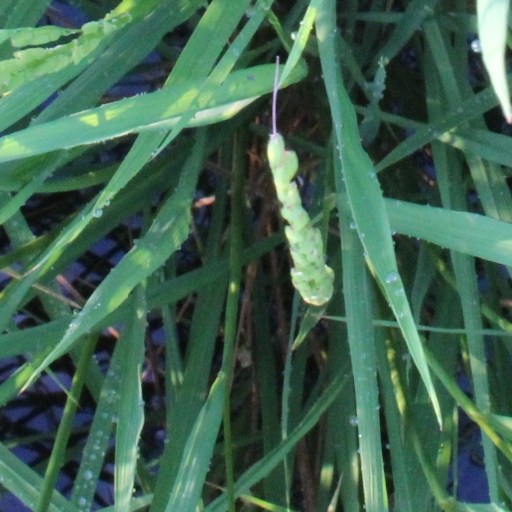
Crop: rice